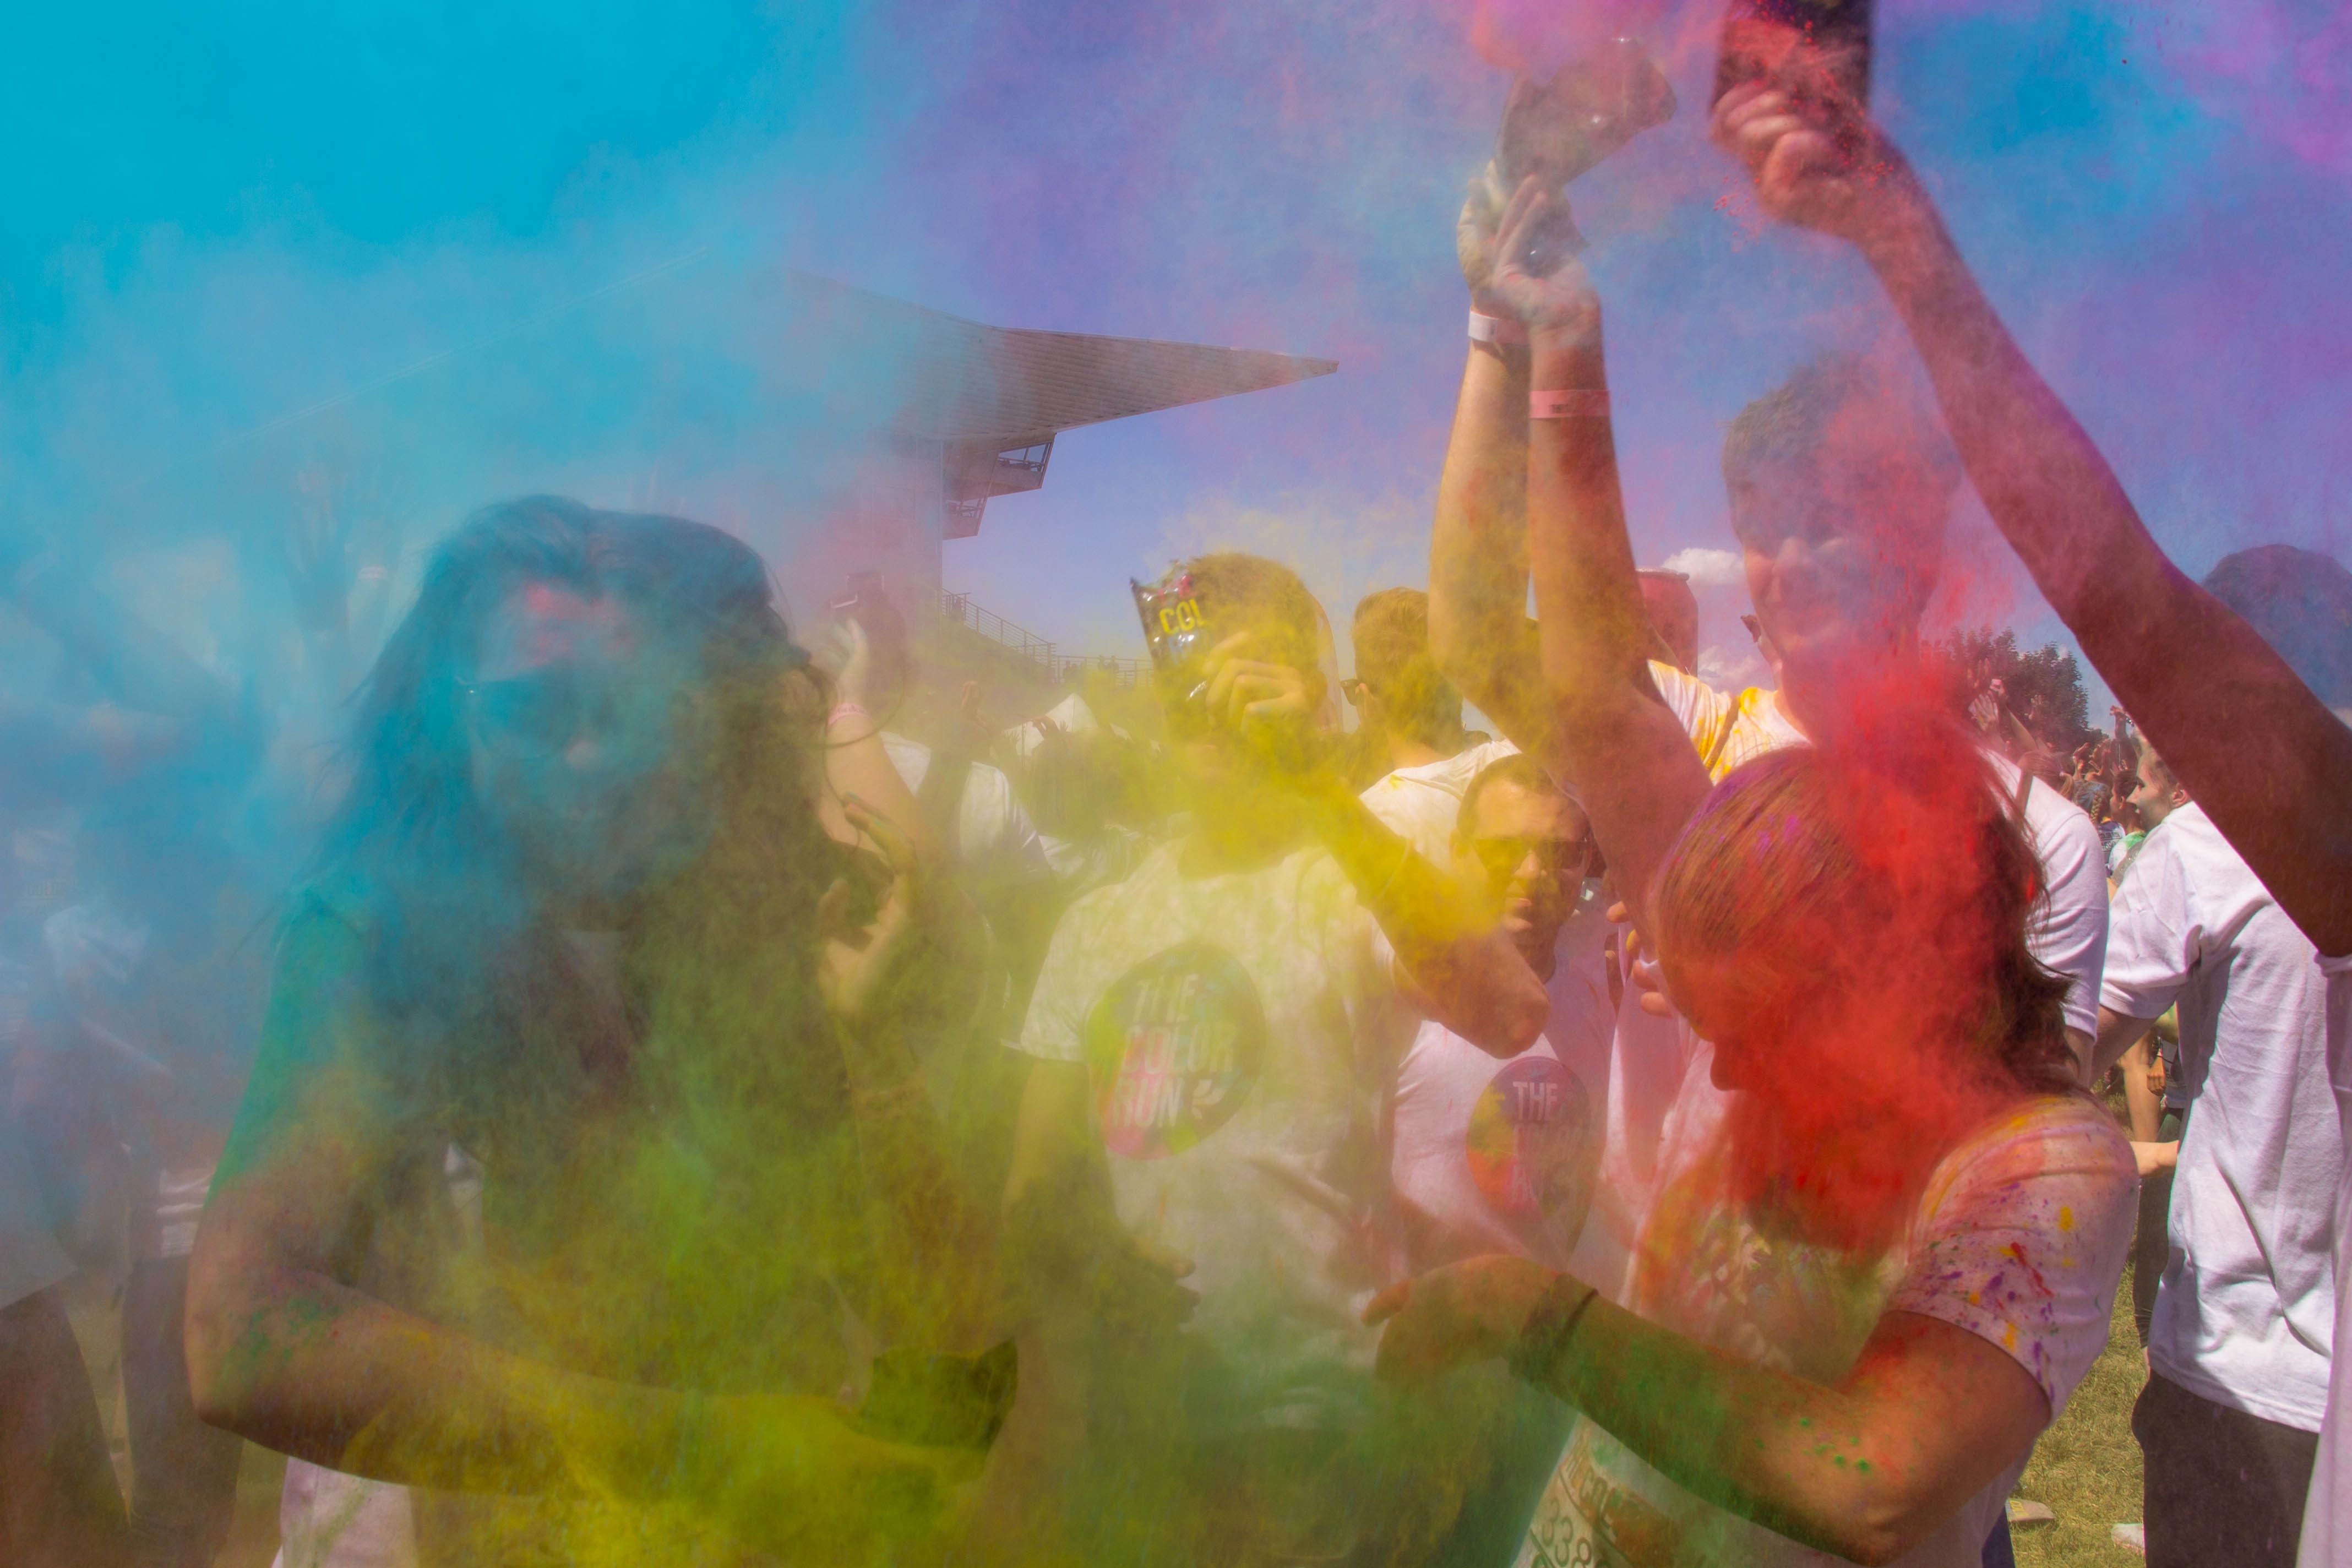
people, flower, running, color, painting, fight, coloring, colors, happiness, cant, hilarity